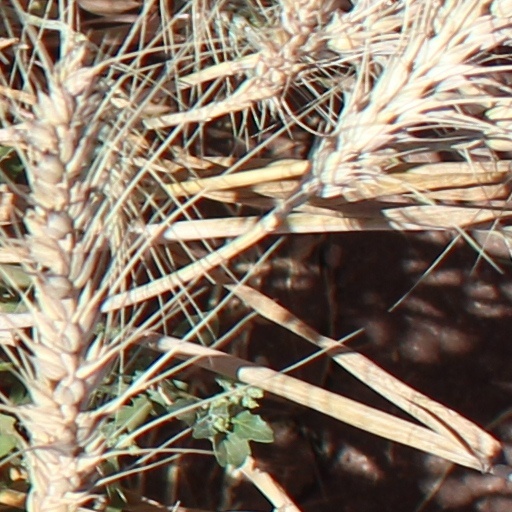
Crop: wheat